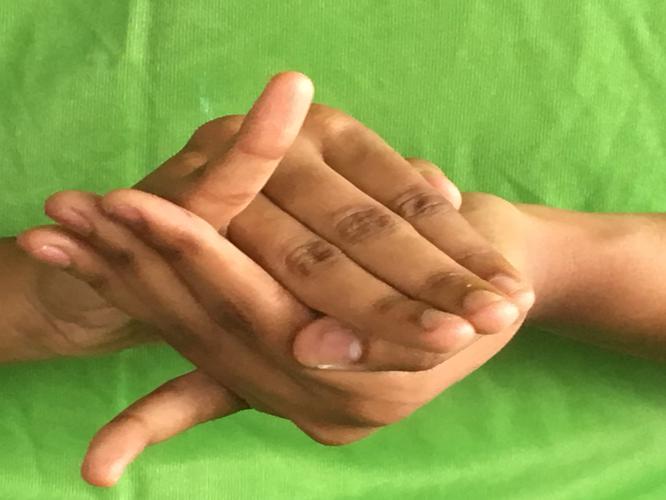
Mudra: Kurma
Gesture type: double_hand